Islam in the United Kingdom

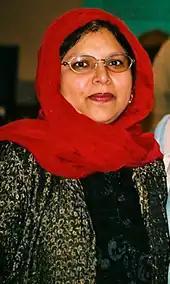
Pola Uddin, Baroness Uddin was the first Muslim woman to sit in the Parliament of the United Kingdom.

Turks in the United Kingdom represent a unique community in the country because they have emigrated not only from the Republic of Turkey but also from other former Ottoman regions; in fact, the majority of British Turks are Turkish Cypriots who migrated from the island of Cyprus from the British colonial period onwards. The second largest Turkish community descend from Turkey. There has also been ethnic Turkish migration waves from Arabic-speaking countries (such as Iraq and Syria) as well as the Balkans (including Bulgaria, Greece, and Romania). A report published by the Home Affairs Committee in 2011 claimed that there was 500,000 British Turks, made up of approximately 150,000 Turkish nationals, 300,000 Turkish Cypriots, and the remainder from other countries. , there was a growing number of ethnic Turks from the modern diaspora in Western Europe; for example, Turks with German and Dutch citizenship (i.e. Turkish Germans and Turkish Dutch) had also immigrated to Britain in accordance with the freedom of movement under EU law.